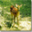
Label: deer